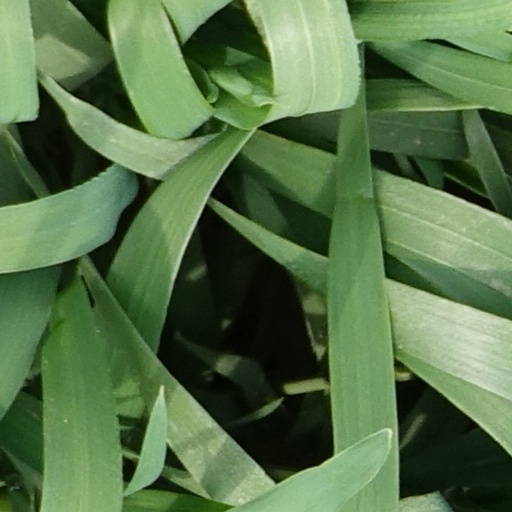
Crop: wheat